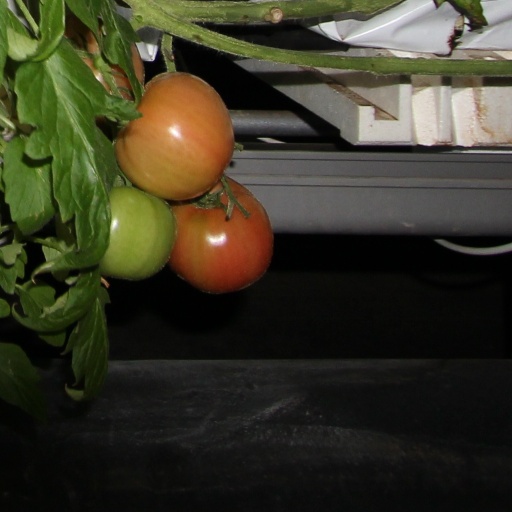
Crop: tomato